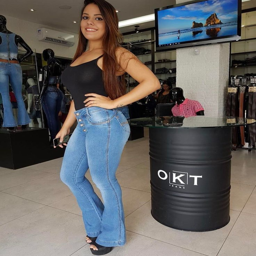
all in the jeans : photo